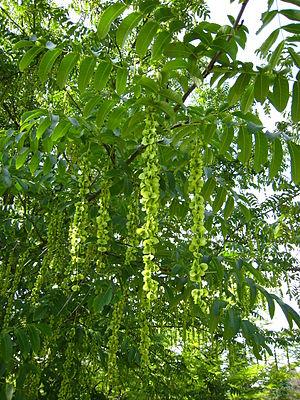
Le Ptérocaryer du Caucase, aussi appelé Noyer du Caucase, est un arbre à feuilles caduques de la famille des Juglandaceae originaire des vallées du Caucase et de l'Elbourz.